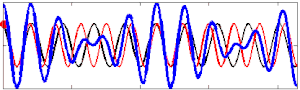
En acoustique, les microbaroms, également connus sous le nom de «voix de la mer», sont une classe d'ondes infrasonores atmosphériques générées lors des tempêtes marines par une interaction non linéaire des ondes de surface océanique avec l'atmosphère. Ils ont généralement des formes d'onde à bande étroite presque sinusoïdales, avec des amplitudes allant jusqu'à quelques microbars et des périodes proches de 5 secondes. En raison de la faible absorption atmosphérique à ces basses fréquences, les microbaroms peuvent se propager sur des milliers de kilomètres dans l'atmosphère et peuvent être facilement détectés par des instruments très éloignés au niveau de la surface terrestre.